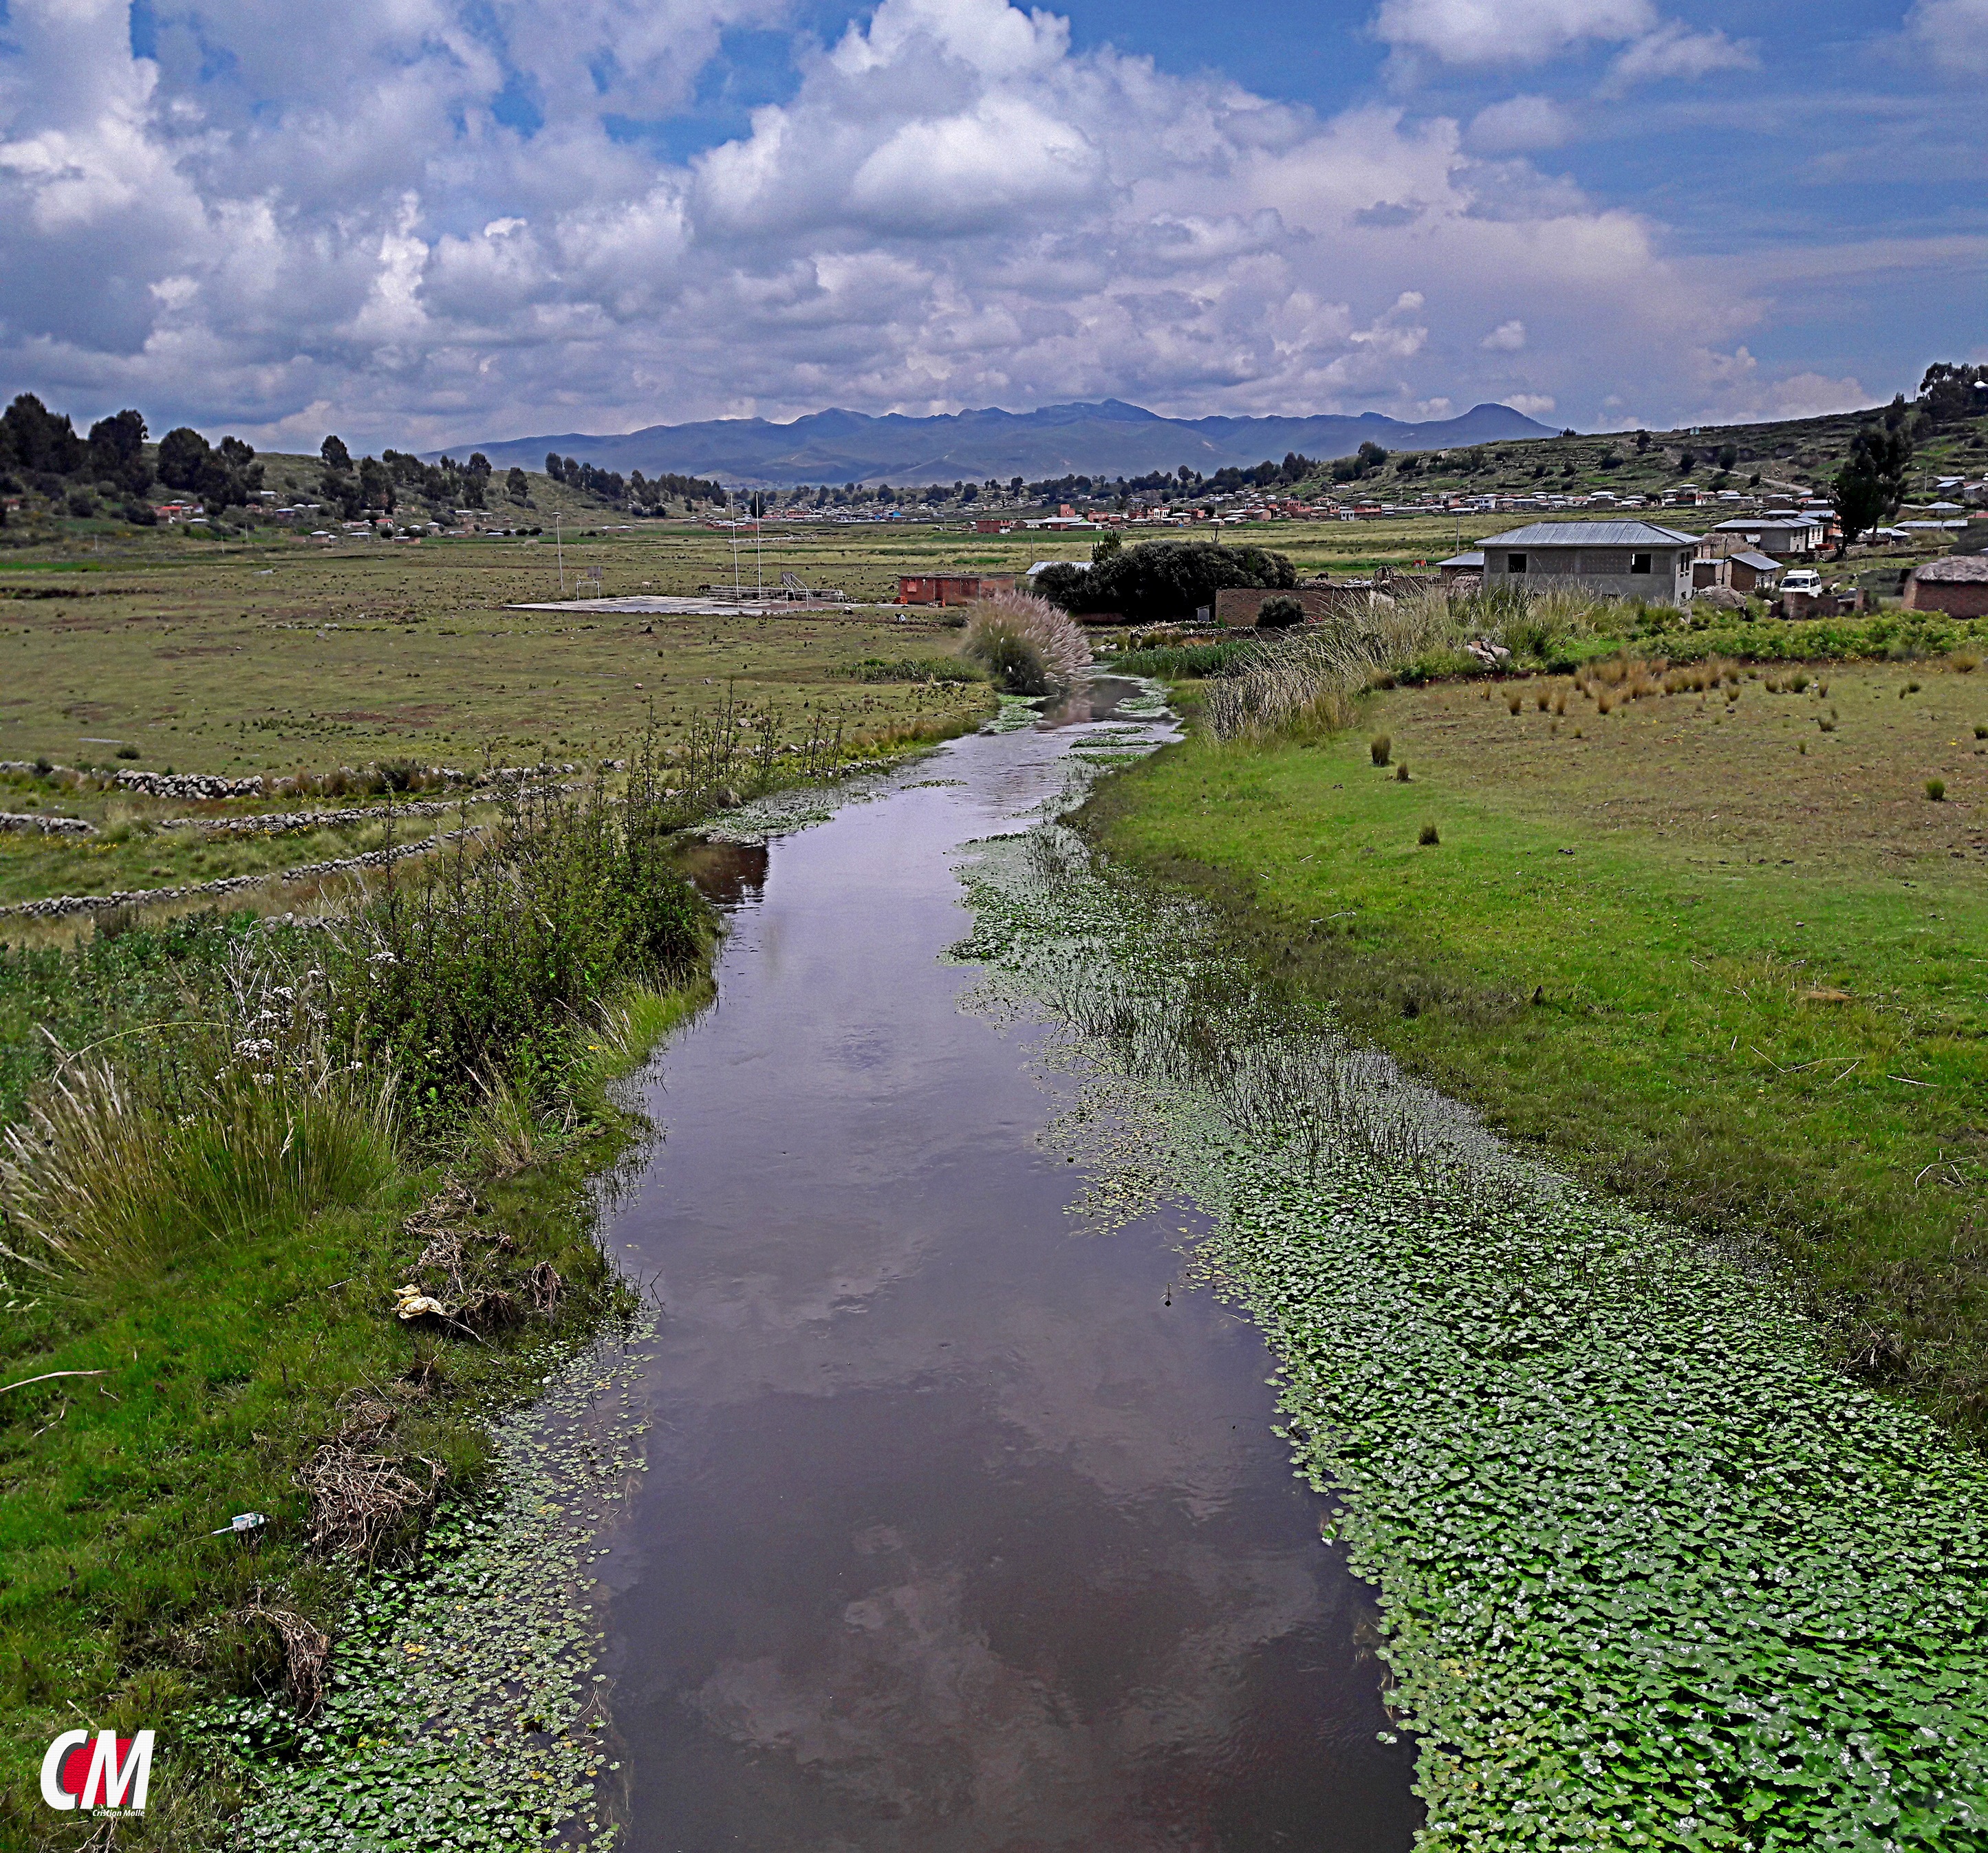
day, water resources, natural landscape, water, natural environment, watercourse, waterway, grassland, river, ditch, grass, rural area, pasture, bank, floodplain, sky, meadow, plain, stream, cloud, landscape, wetland, tidal marsh, levee, field, fluvial landforms of streams, polder, fen, land lot, road, thoroughfare, marsh